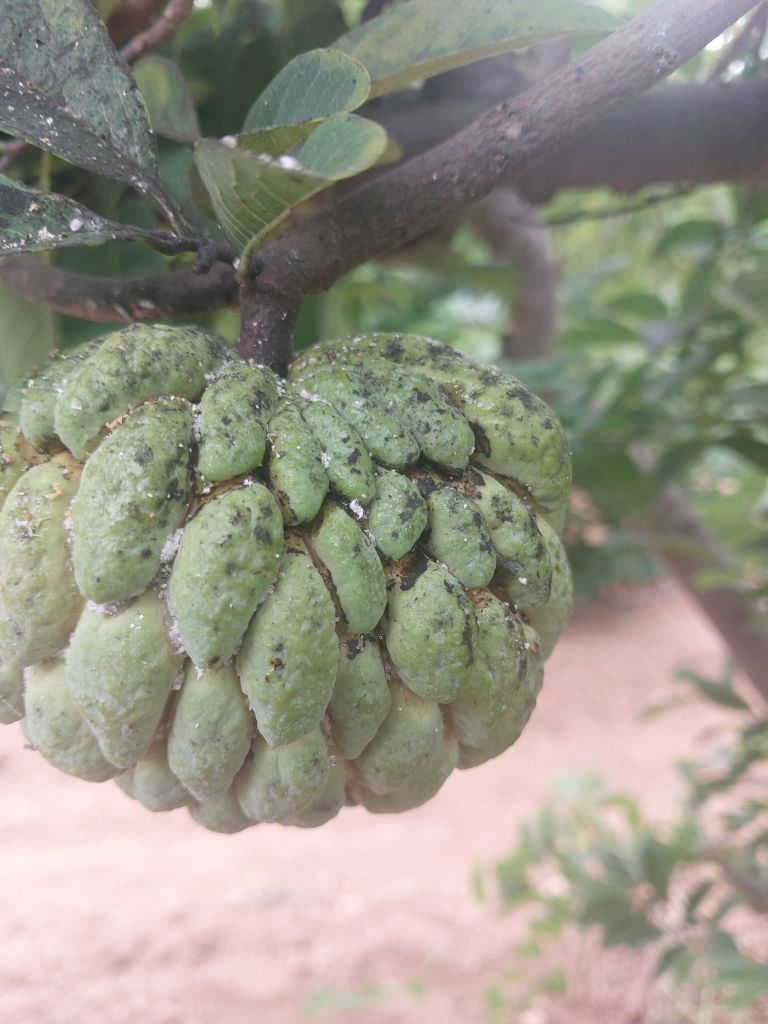
Disease label: Leaf spot on fruit